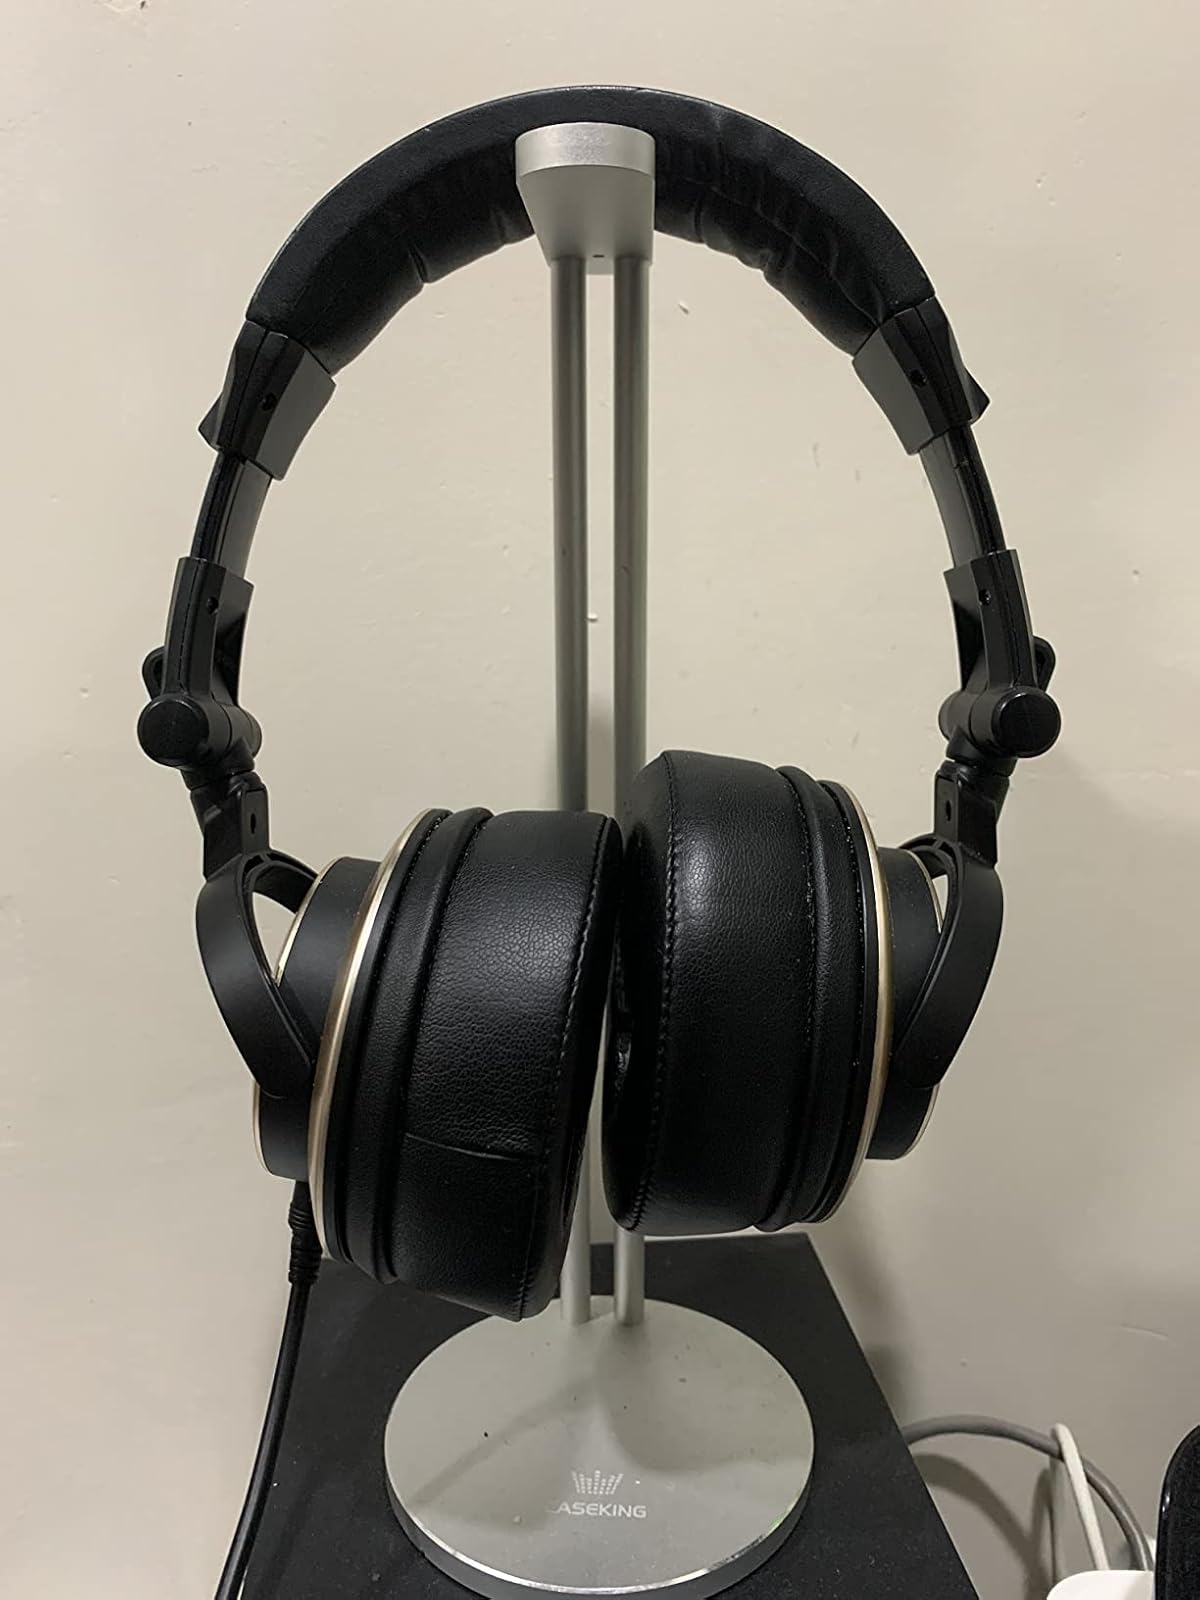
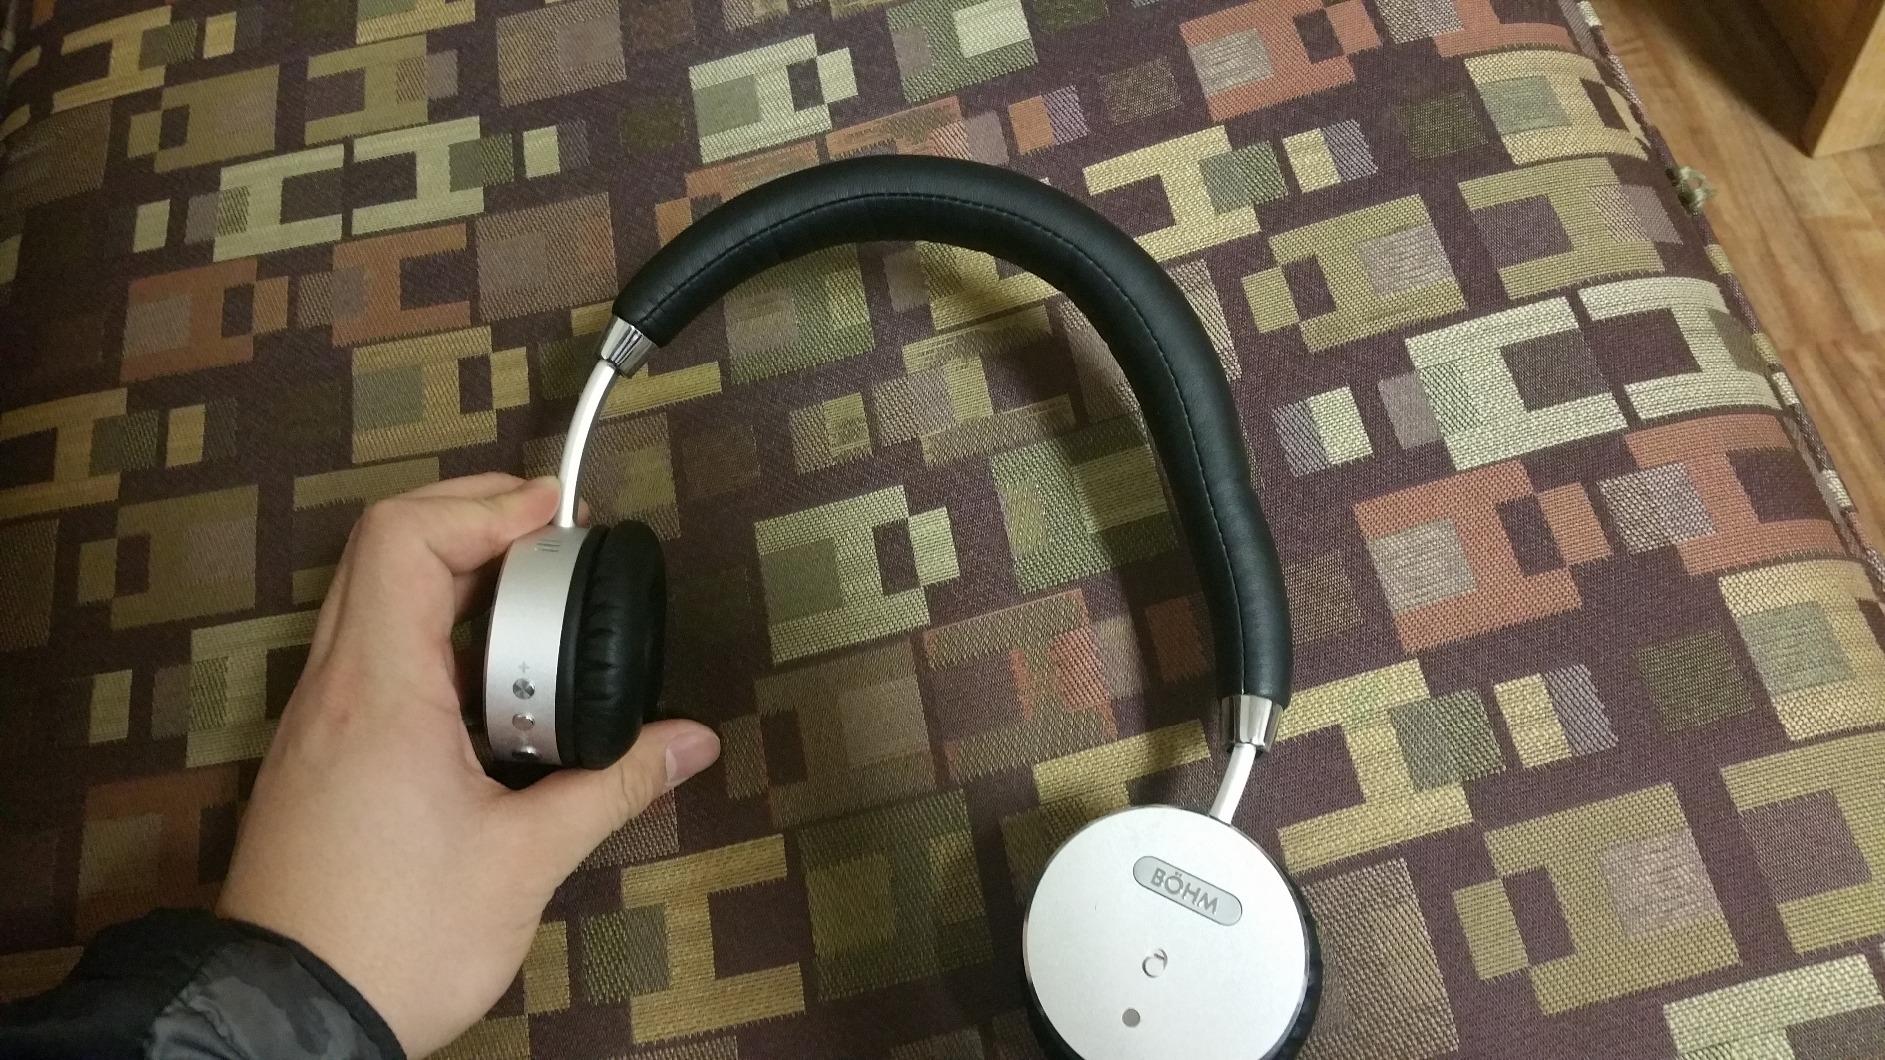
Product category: headphones
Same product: no